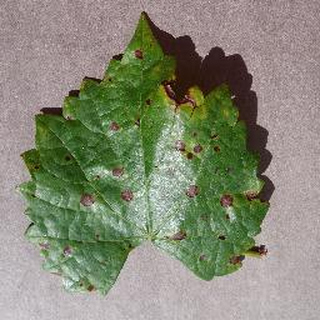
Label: grape_black_rot